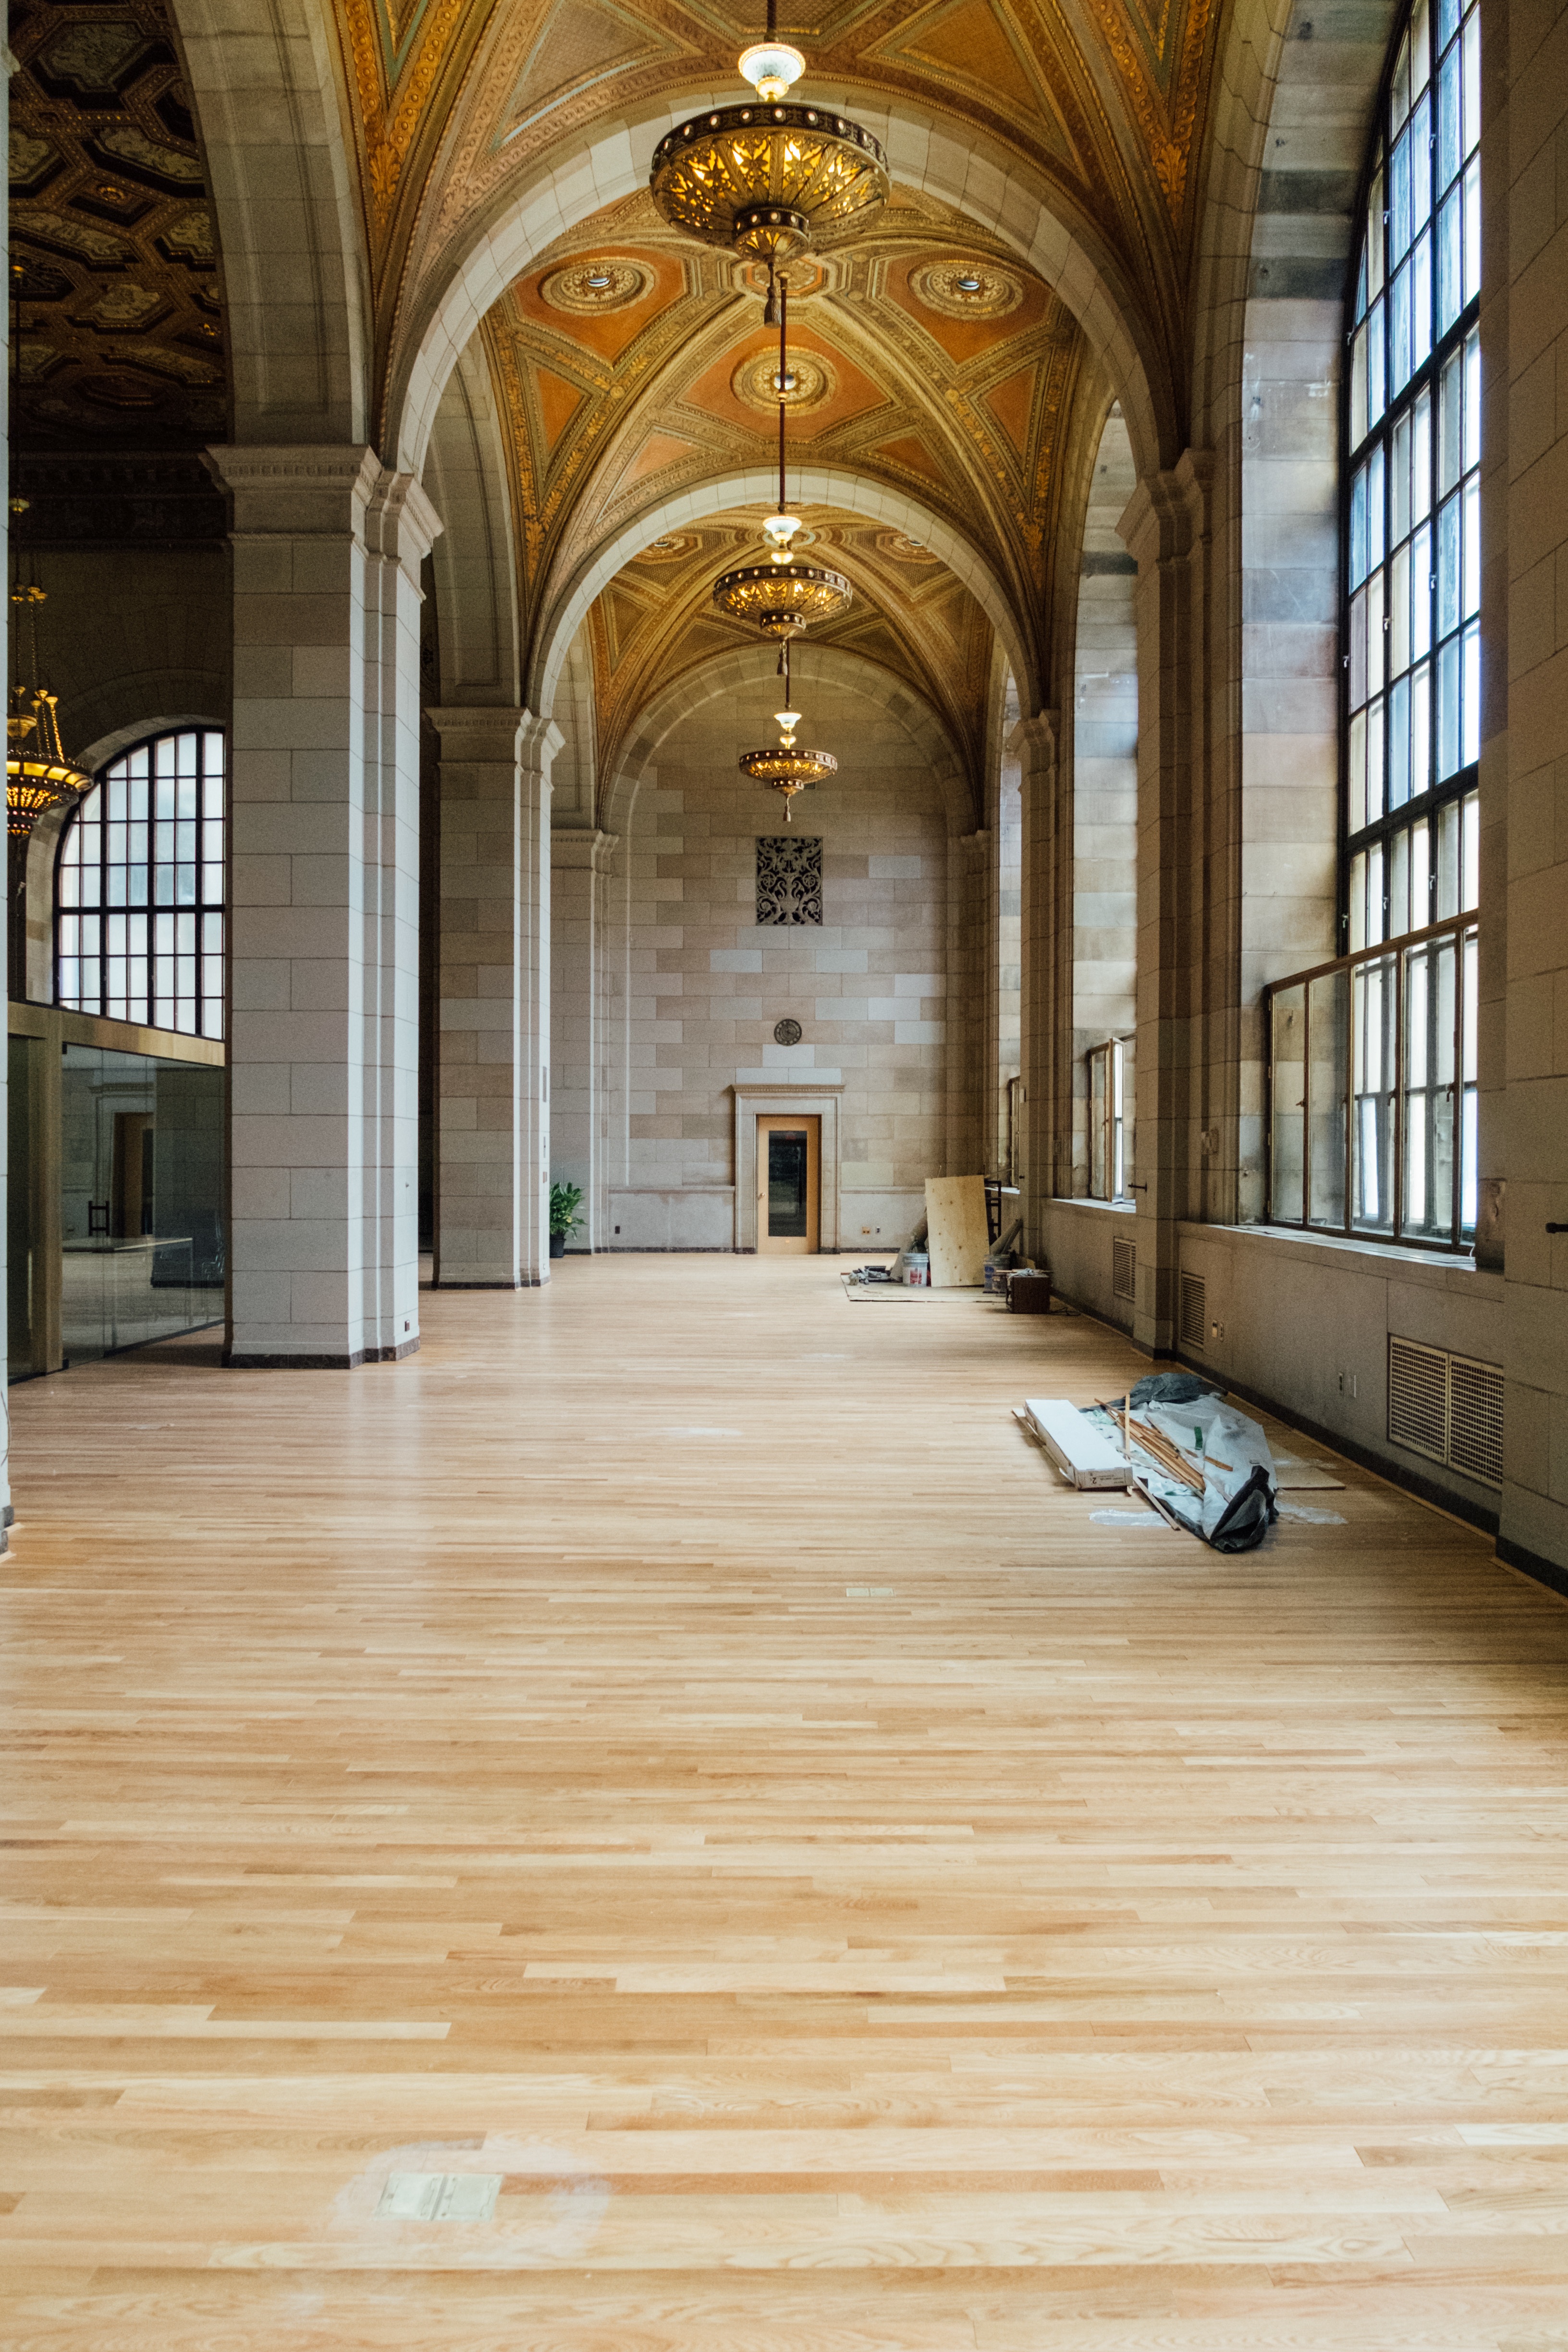
architecture, wood, floor, building, hall, interior design, hardwood, symmetry, estate, flooring, wood flooring